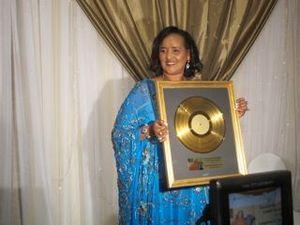
Saado Ali Warsame, née vers 1950 à Buuhoodle, morte le 23 juillet 2014 à Mogadiscio, est une chanteuse-compositrice somali-americaine et une femme politique. Elle a été députée au Parlement fédéral de la Somalie, avec un travail législatif centré sur la justice sociale et politique. C'est aussi une figure de proue de la musique traditionnelle somalienne. Elle est assassinée en plein été 2014 avec son chauffeur au cœur de la capitale somalienne par le groupe terroriste somalien Al-Shabbaab.